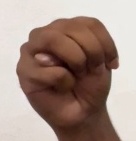
ASL sign: M